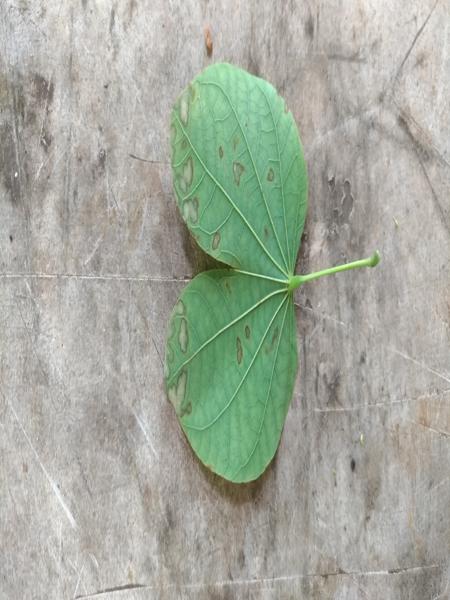
Plant: Kambajala